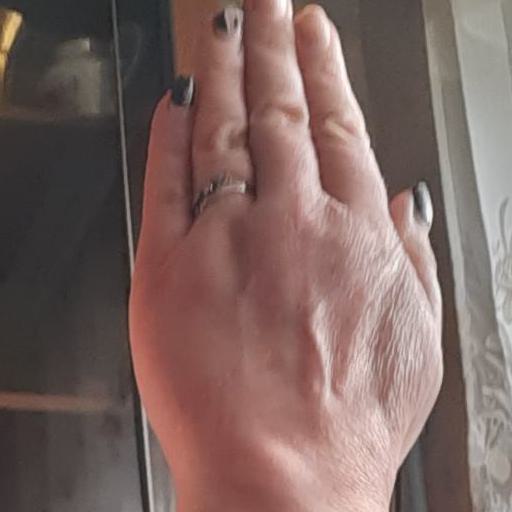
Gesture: stop_inverted